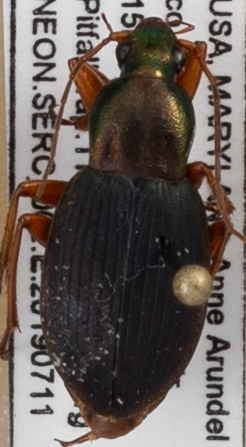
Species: Chlaenius aestivus
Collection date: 2019-07-11
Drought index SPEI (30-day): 0.966
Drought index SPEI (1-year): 2.09
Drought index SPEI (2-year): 1.85